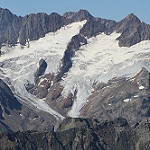
Label: glacier